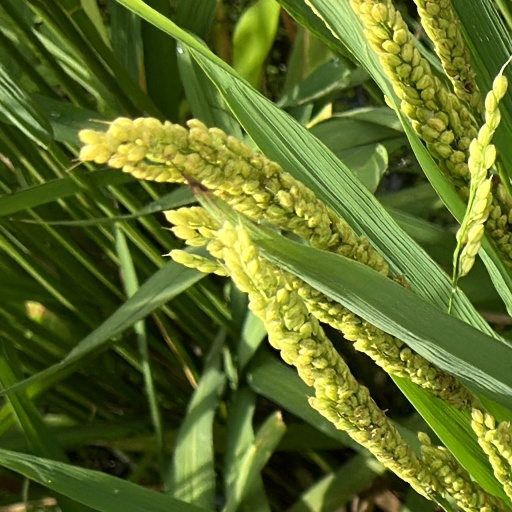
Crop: rice